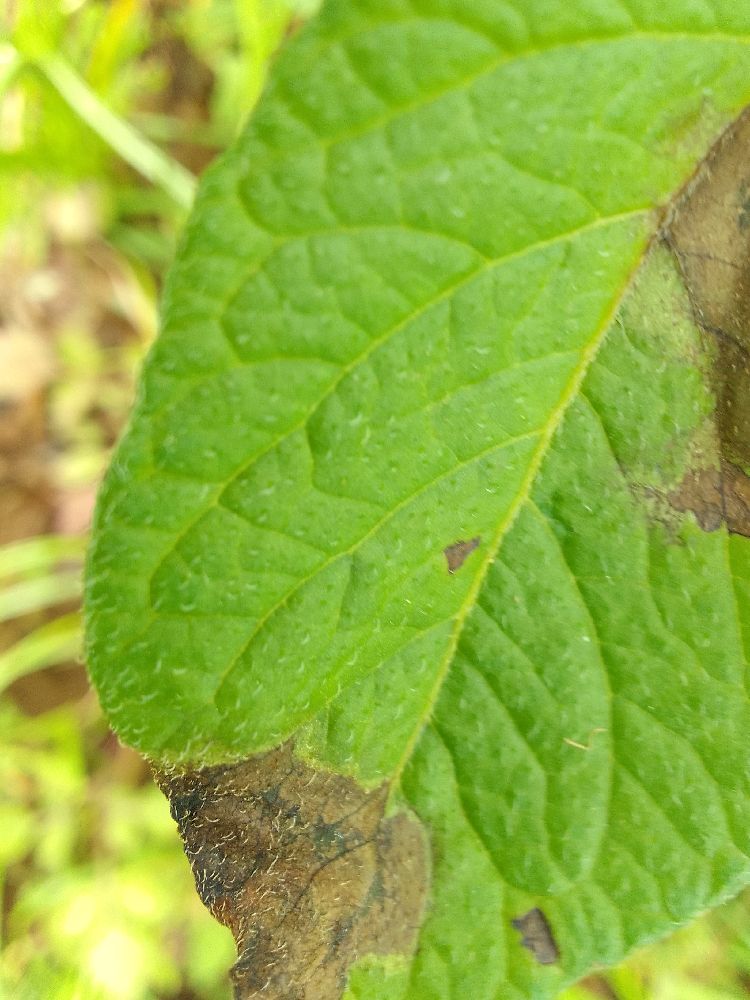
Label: Late blight